1997 Fiesta Bowl (December)

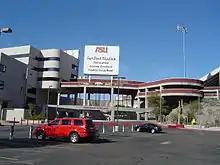
Sun Devil Stadium in Tempe, Arizona, hosted the Fiesta Bowl.

The 1997 Tostitos Fiesta Bowl game was a post-season college football bowl game between the Kansas State Wildcats and the Syracuse Orangemen on December 31, 1997, at Sun Devil Stadium in Tempe, Arizona. Kansas State defeated Syracuse, 35-18. The game was part of the 1997-1998 Bowl Alliance of the 1997 NCAA Division I-A football season and represented the concluding game of the season for both teams.